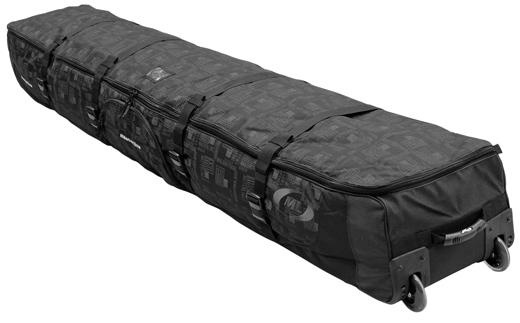
Masterline 3 Event Roller Bag
ML USA Three Event Roller bag - Fits jump skis, slalom, trick ski and gear - Heavy duty. Urethane wheels. - Shoulder strap. Tool pocket. - Cinch straps. Detachable inner wet gear pocket
Brand: Masterline USA
Category: Sporting Goods > Outdoor Recreation > Boating & Water Sports > Towed Water Sports > Water Skiing